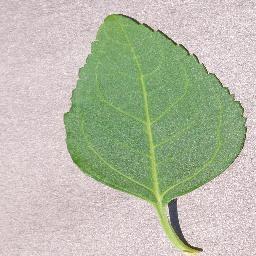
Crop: cherry
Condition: (including_sour)_healthy